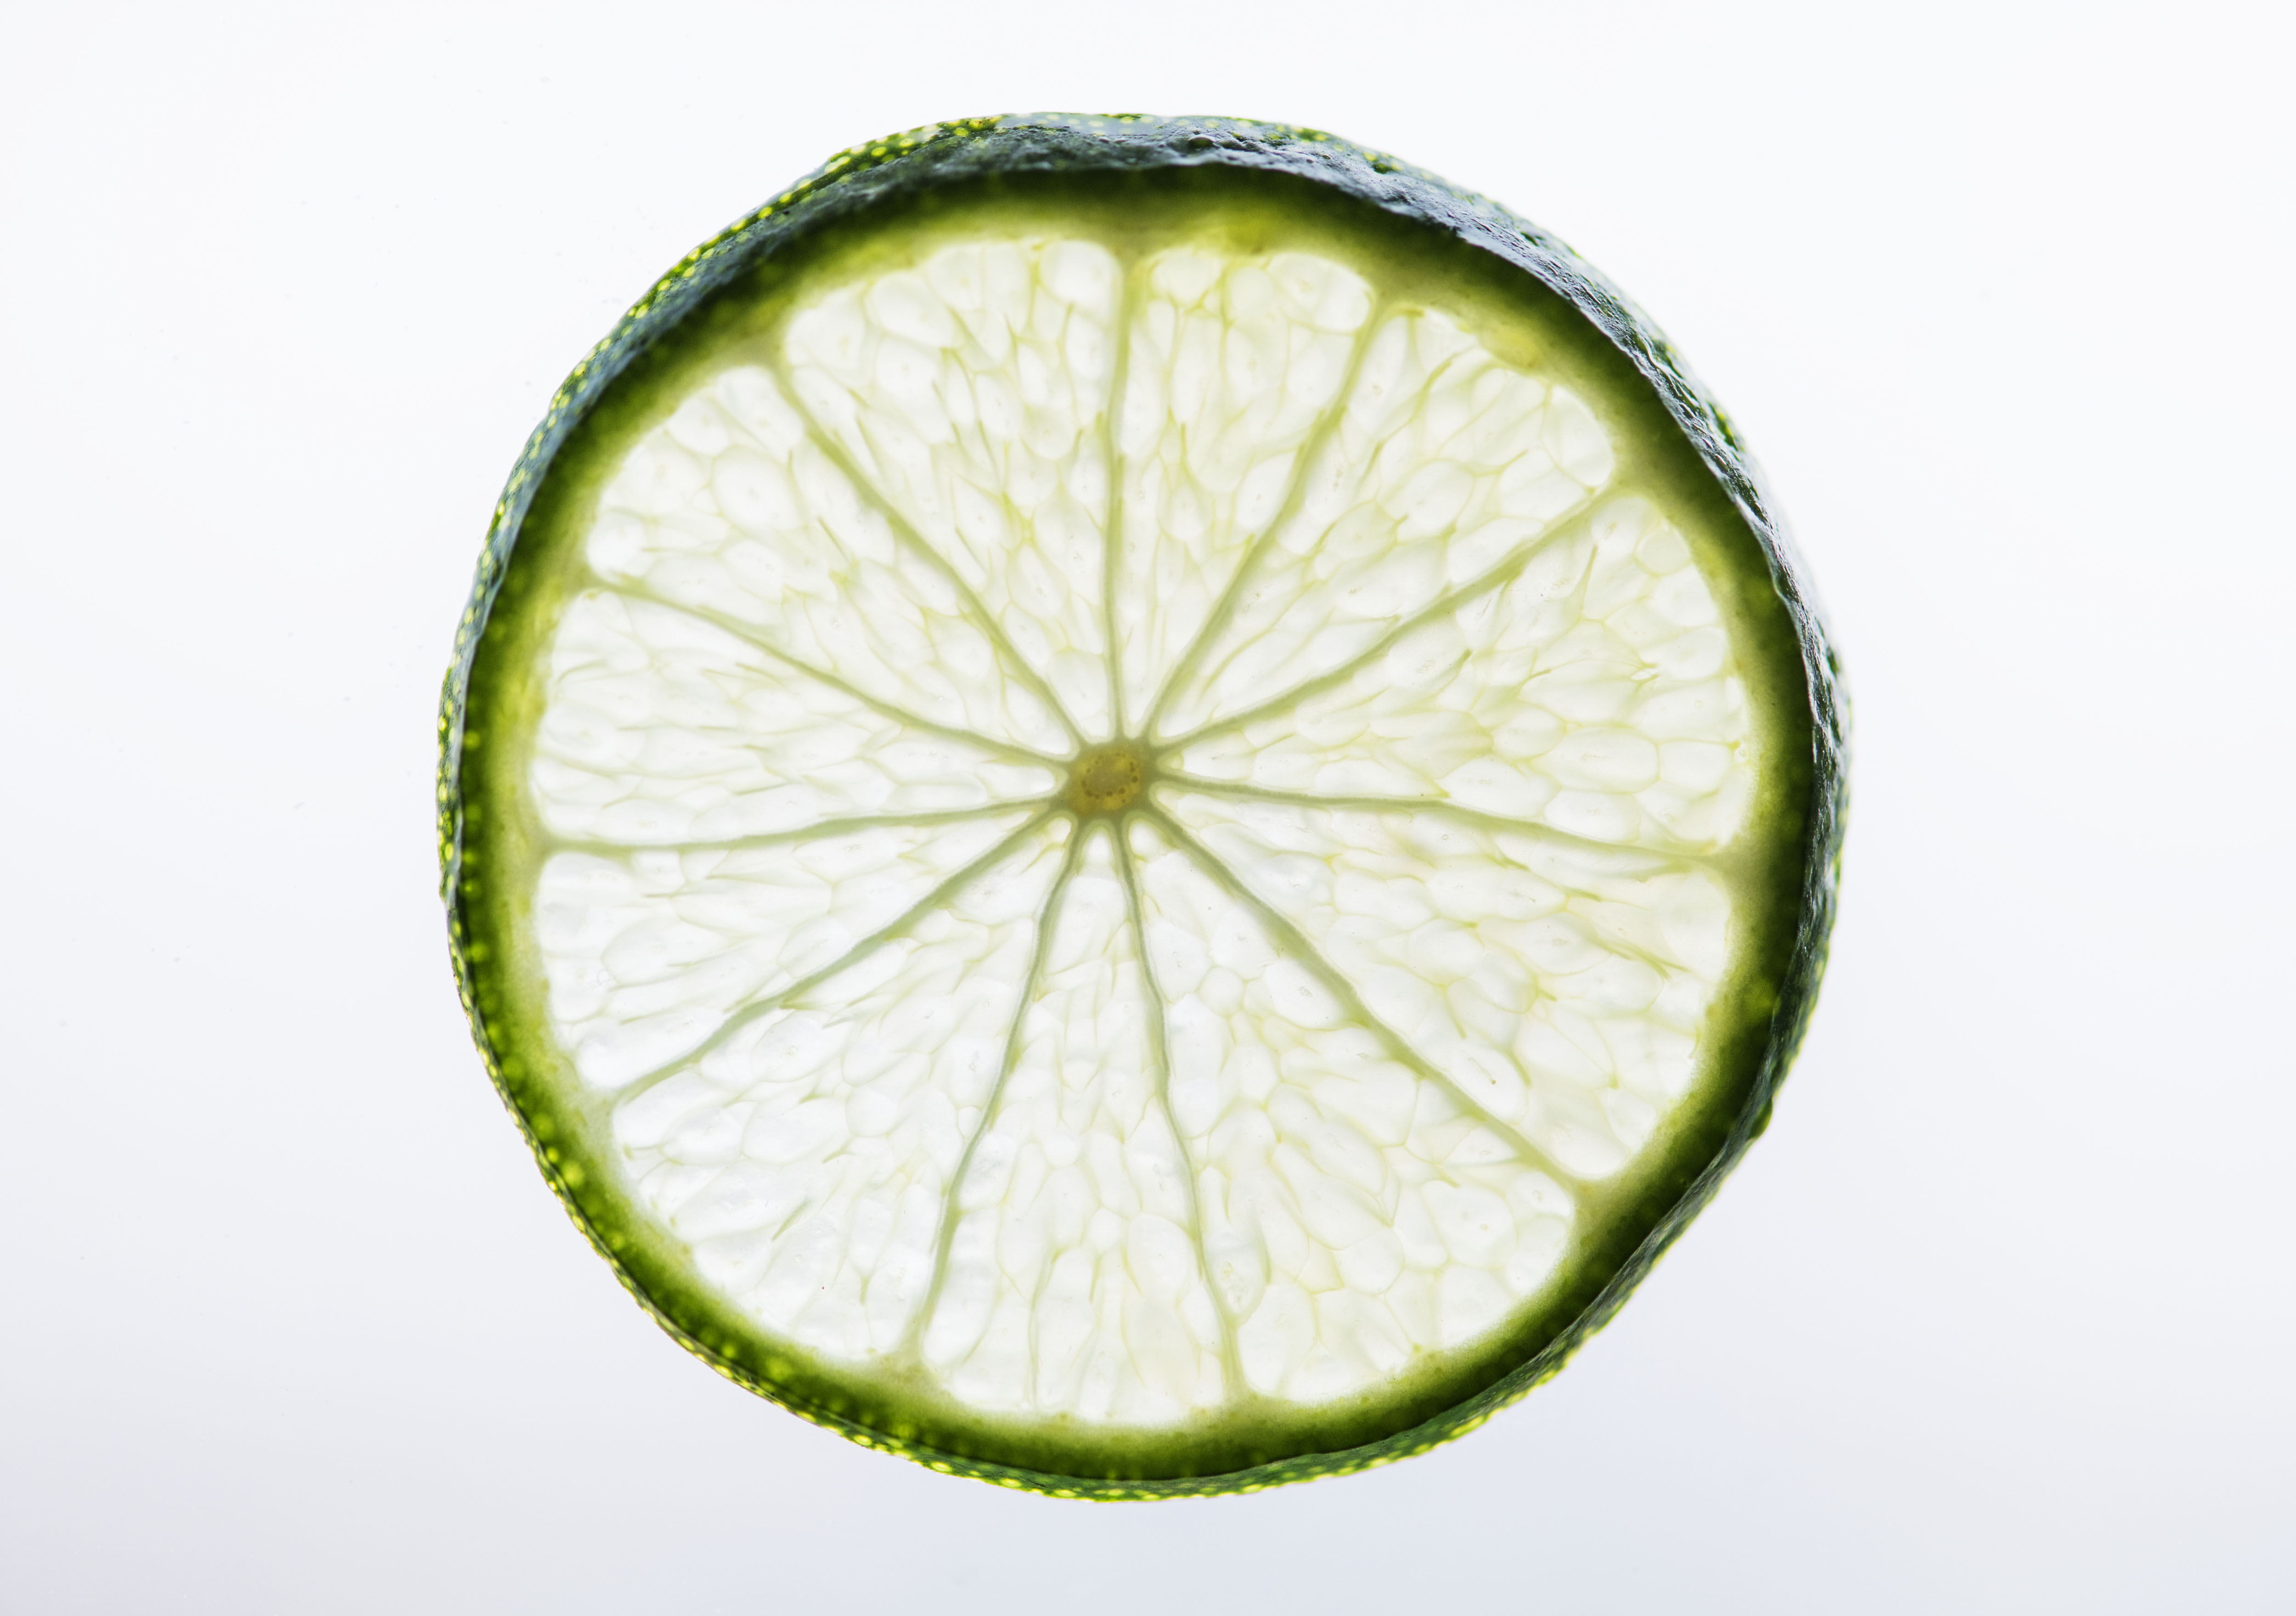
acid, breakfast, bright, citrus, close up, colorful, cooking, cut, diet, dieting, eating, foods, fresh, freshly, freshness, fruit, green, healthy, ingredient, isolated, juicy, lime, nutrition, one, organic, peel, refreshment, ripe, sliced, slices, sour, summer, taste, vegan, vegetarian, vibrant, vitamin c, white background, produce, food, lemon, persian lime, lemon lime, citron, key lime, citric acid, sweet lemon